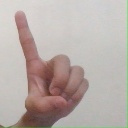
अक्षर: ड